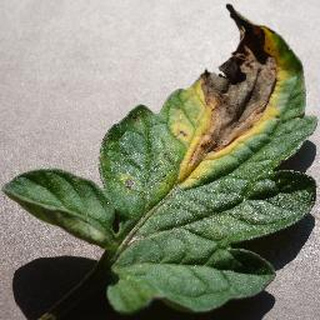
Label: tomato_early_blight